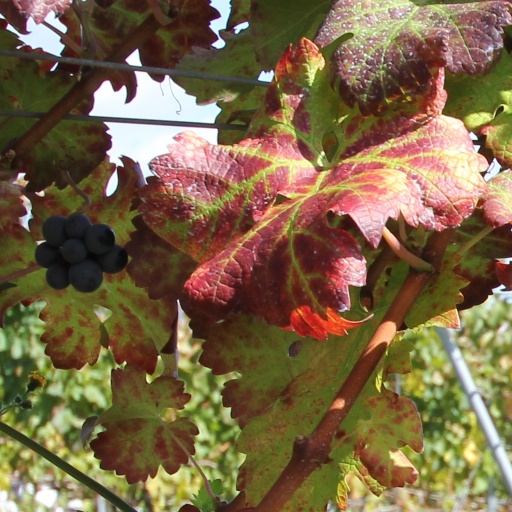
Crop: grape